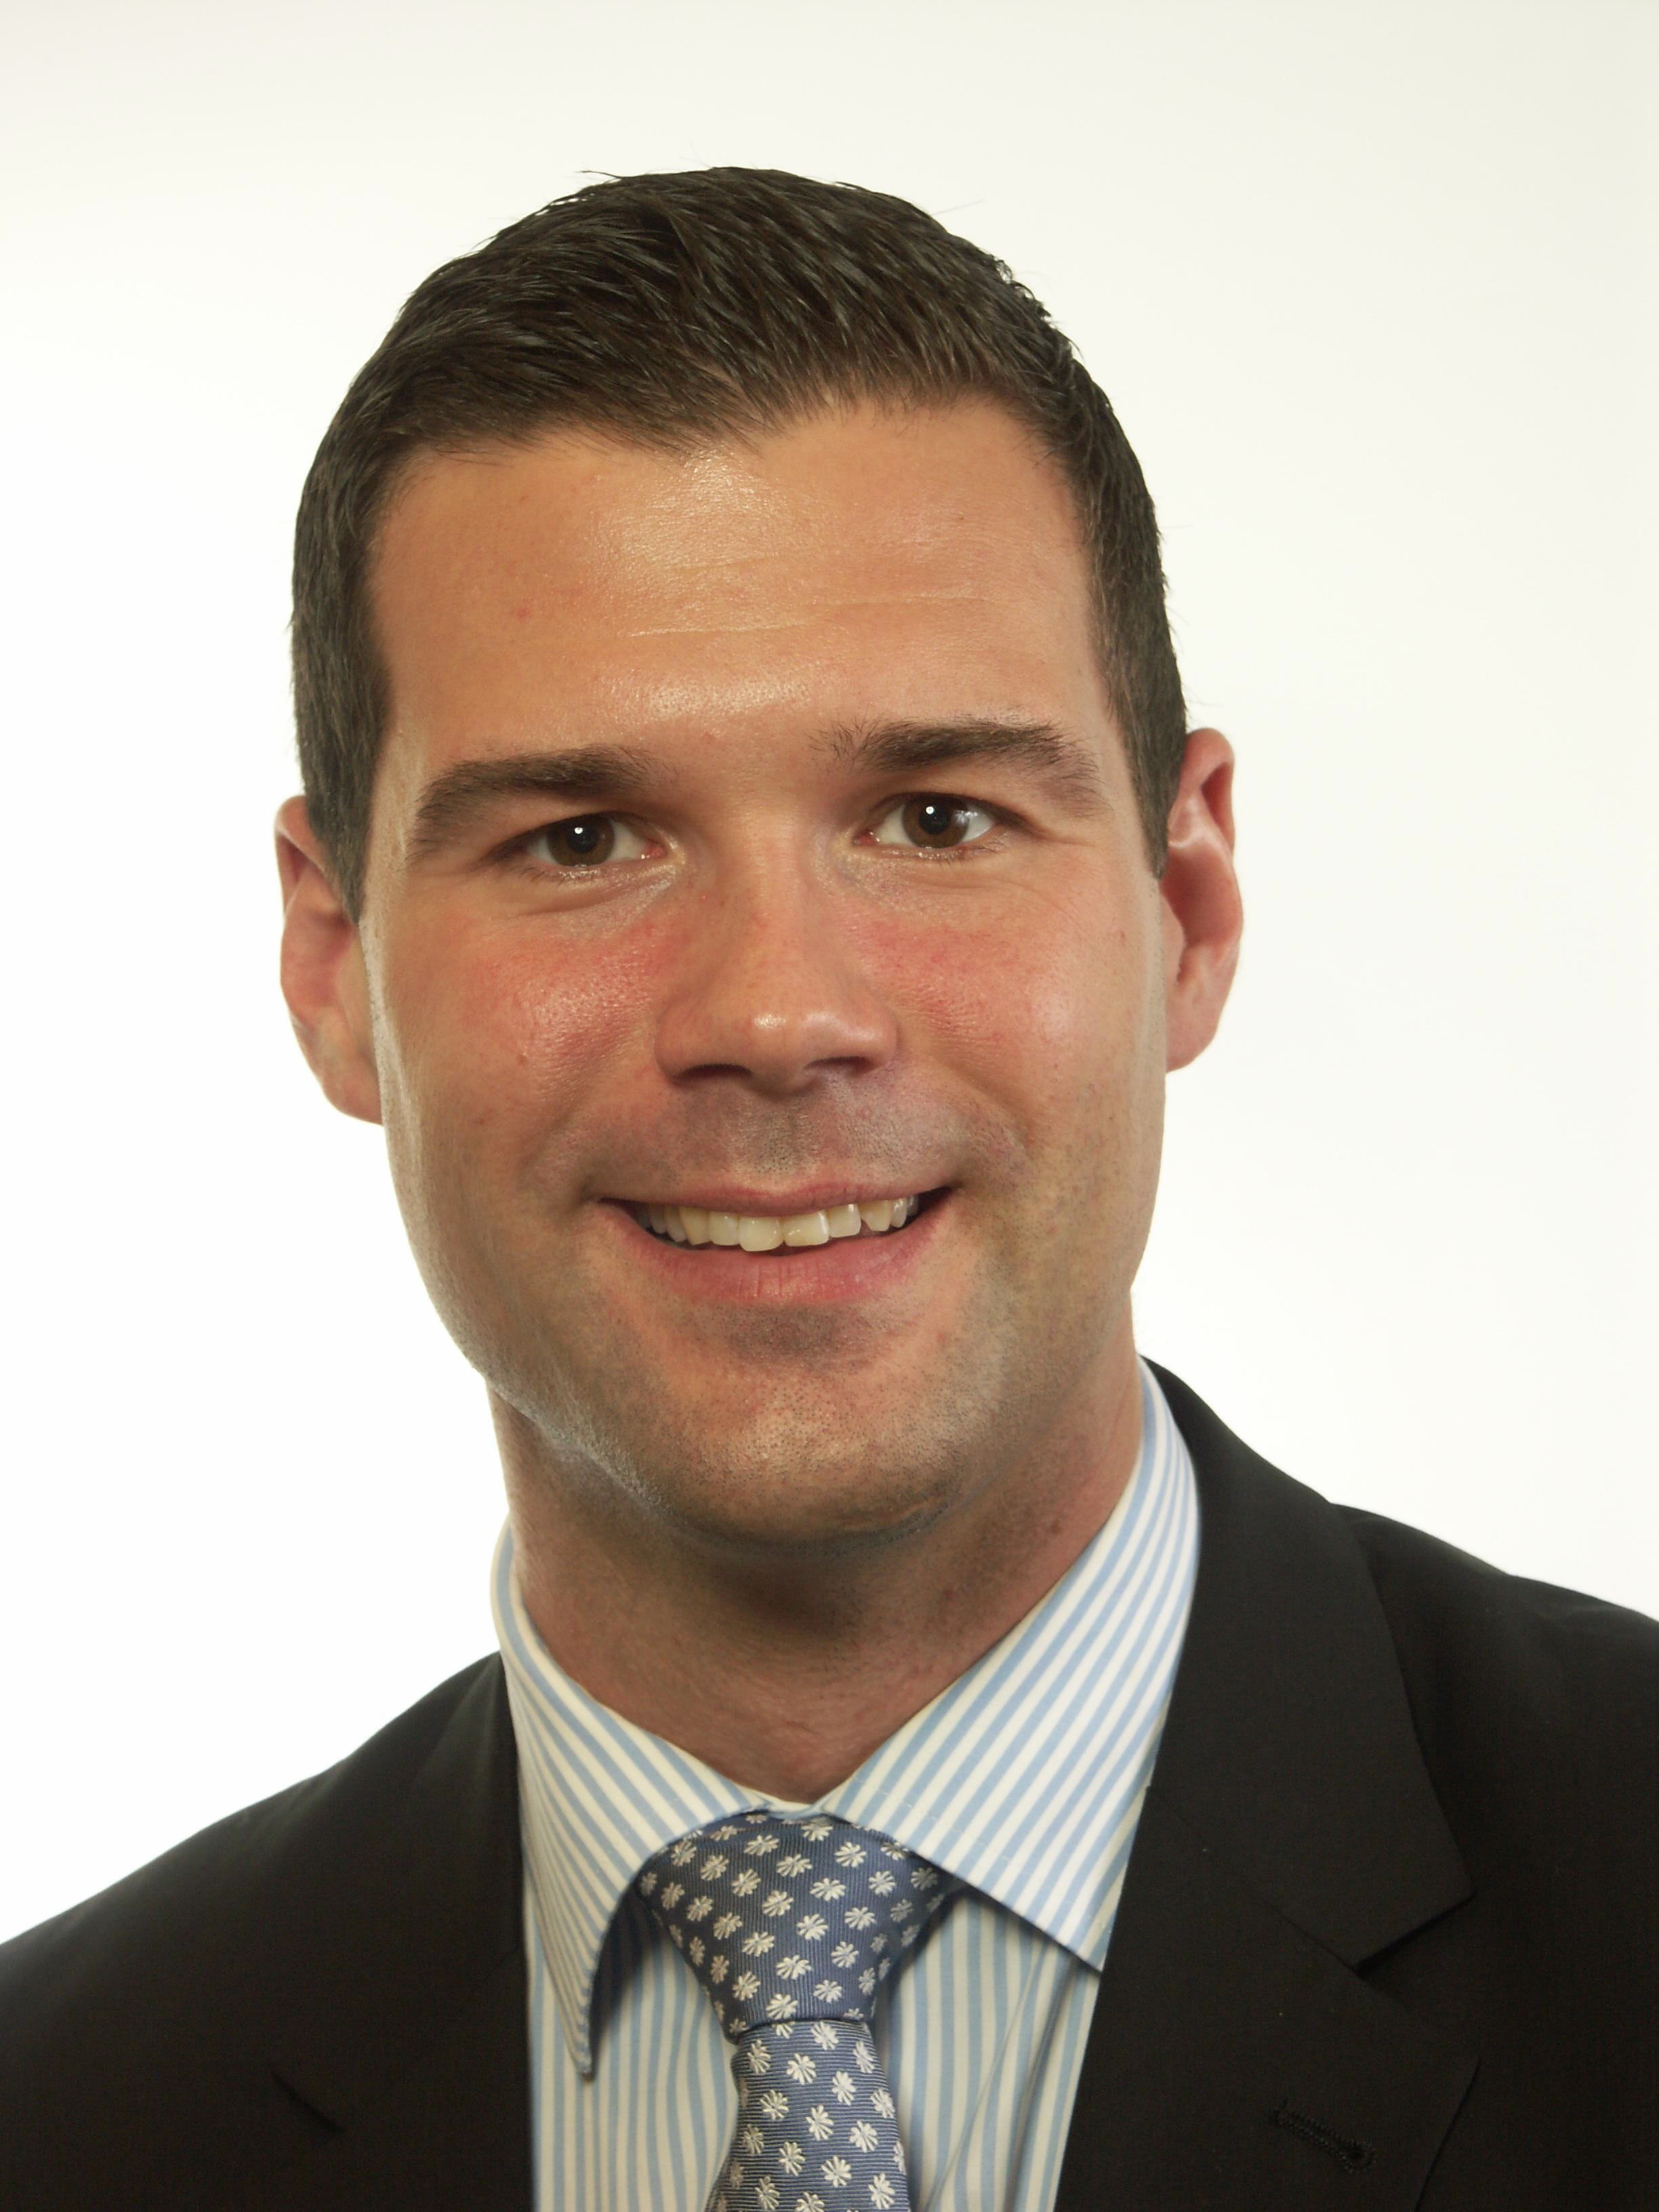
person, professional, profession, speaker, business executive, spokesperson, businessperson